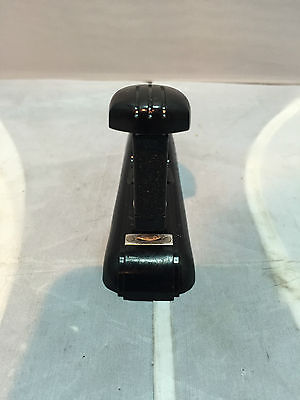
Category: stapler